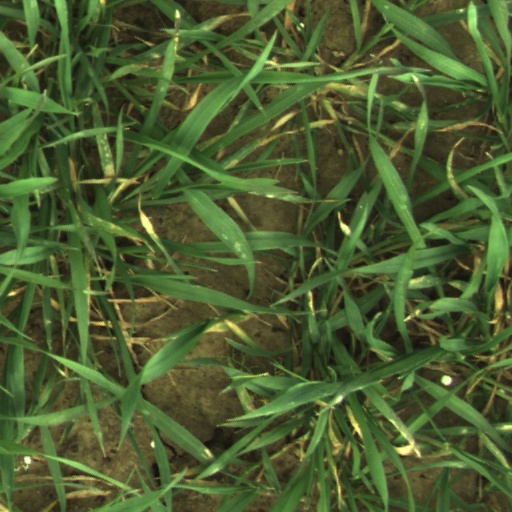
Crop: wheat